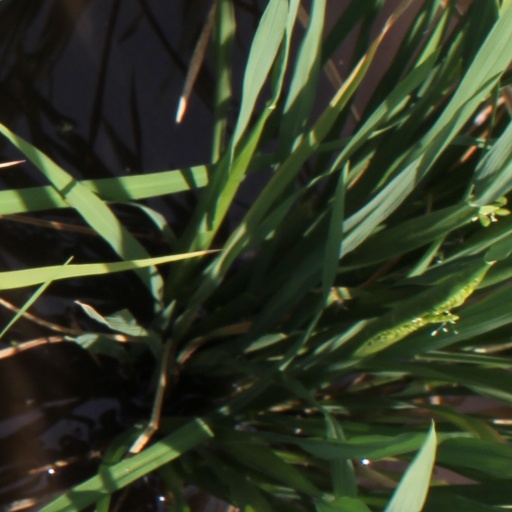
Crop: rice